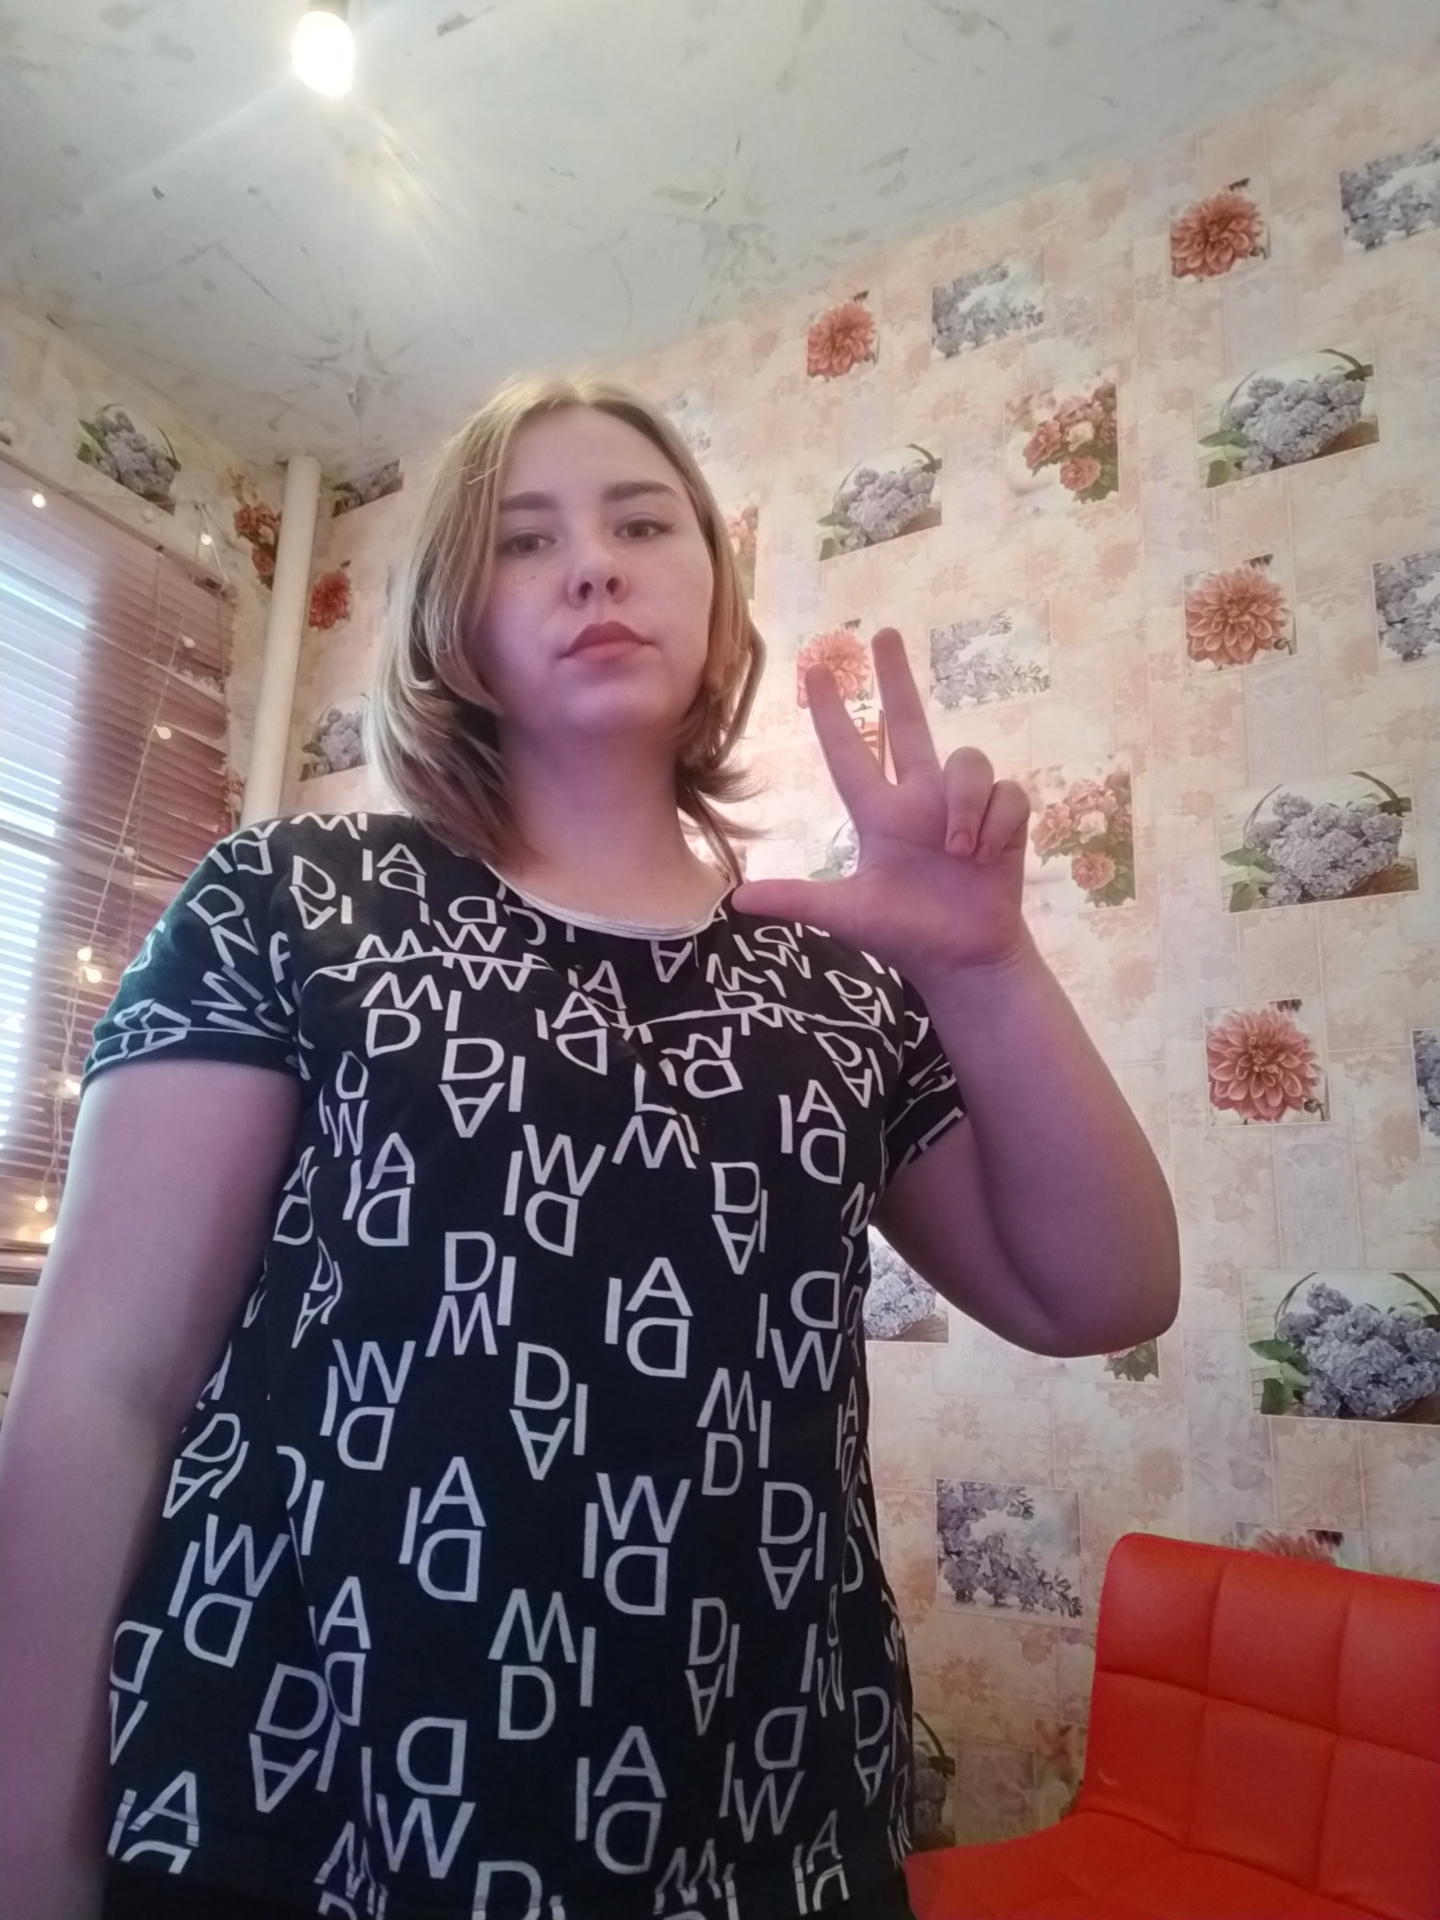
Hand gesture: three2